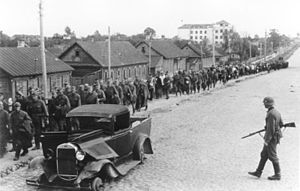
Operation Barbarossa / Årsager til Sovjets indledende nederlag
En kolonne sovjetiske krigsfanger nær Minsk marcherer vestpå.
Operation Barbarossa, oprindeligt kaldt Operation Fritz, var kodenavnet for Nazi-tysklands invasion af Sovjetunionen under 2. verdenskrig. Angrebet begyndte den 22. juni 1941. Over 4,5 millioner af Aksemagternes soldater invaderede Sovjetunionen over en 2.900 km lang front. Operationen var opkaldt efter kejser Frederik Barbarossa af det Tysk-romerske rige, som var leder af det 3. korstog i det 12. århundrede. Planlægningen for Operation Barbarossa startede 18. december 1940; de hemmelige militære forberedelser og selve operationen varede fra foråret 1941 til vinteren 1941.